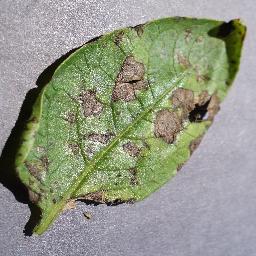
Label: Potato___Early_blight